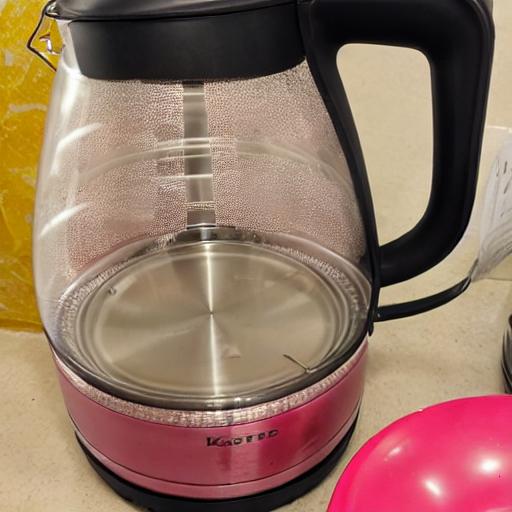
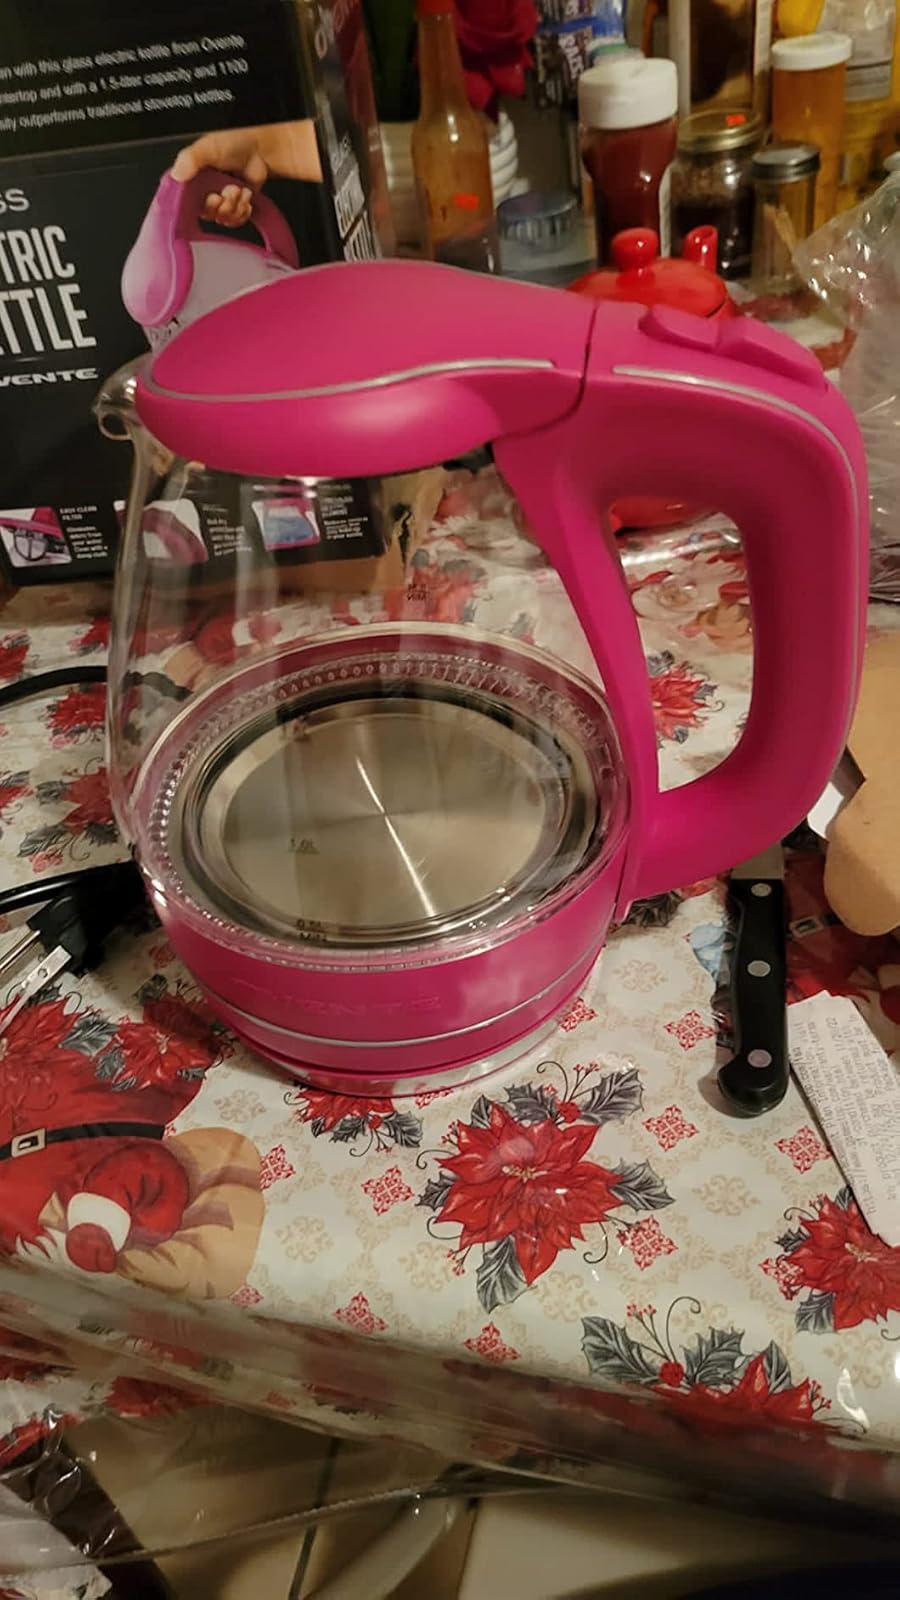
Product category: items_kettle
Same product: no